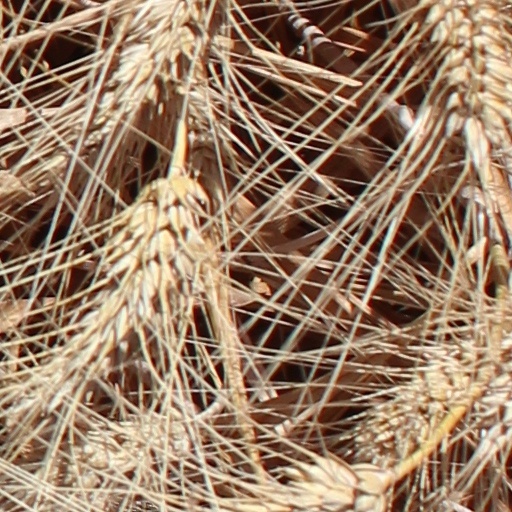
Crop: wheat